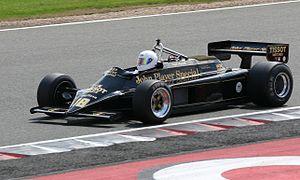
La Lotus 87 est une monoplace de Formule 1 de l'écurie Lotus, engagée en course au cours de la saison 1981 et confiée à Elio De Angelis. Son évolution Lotus 87B n'a disputé qu'un seul Grand Prix en 1982